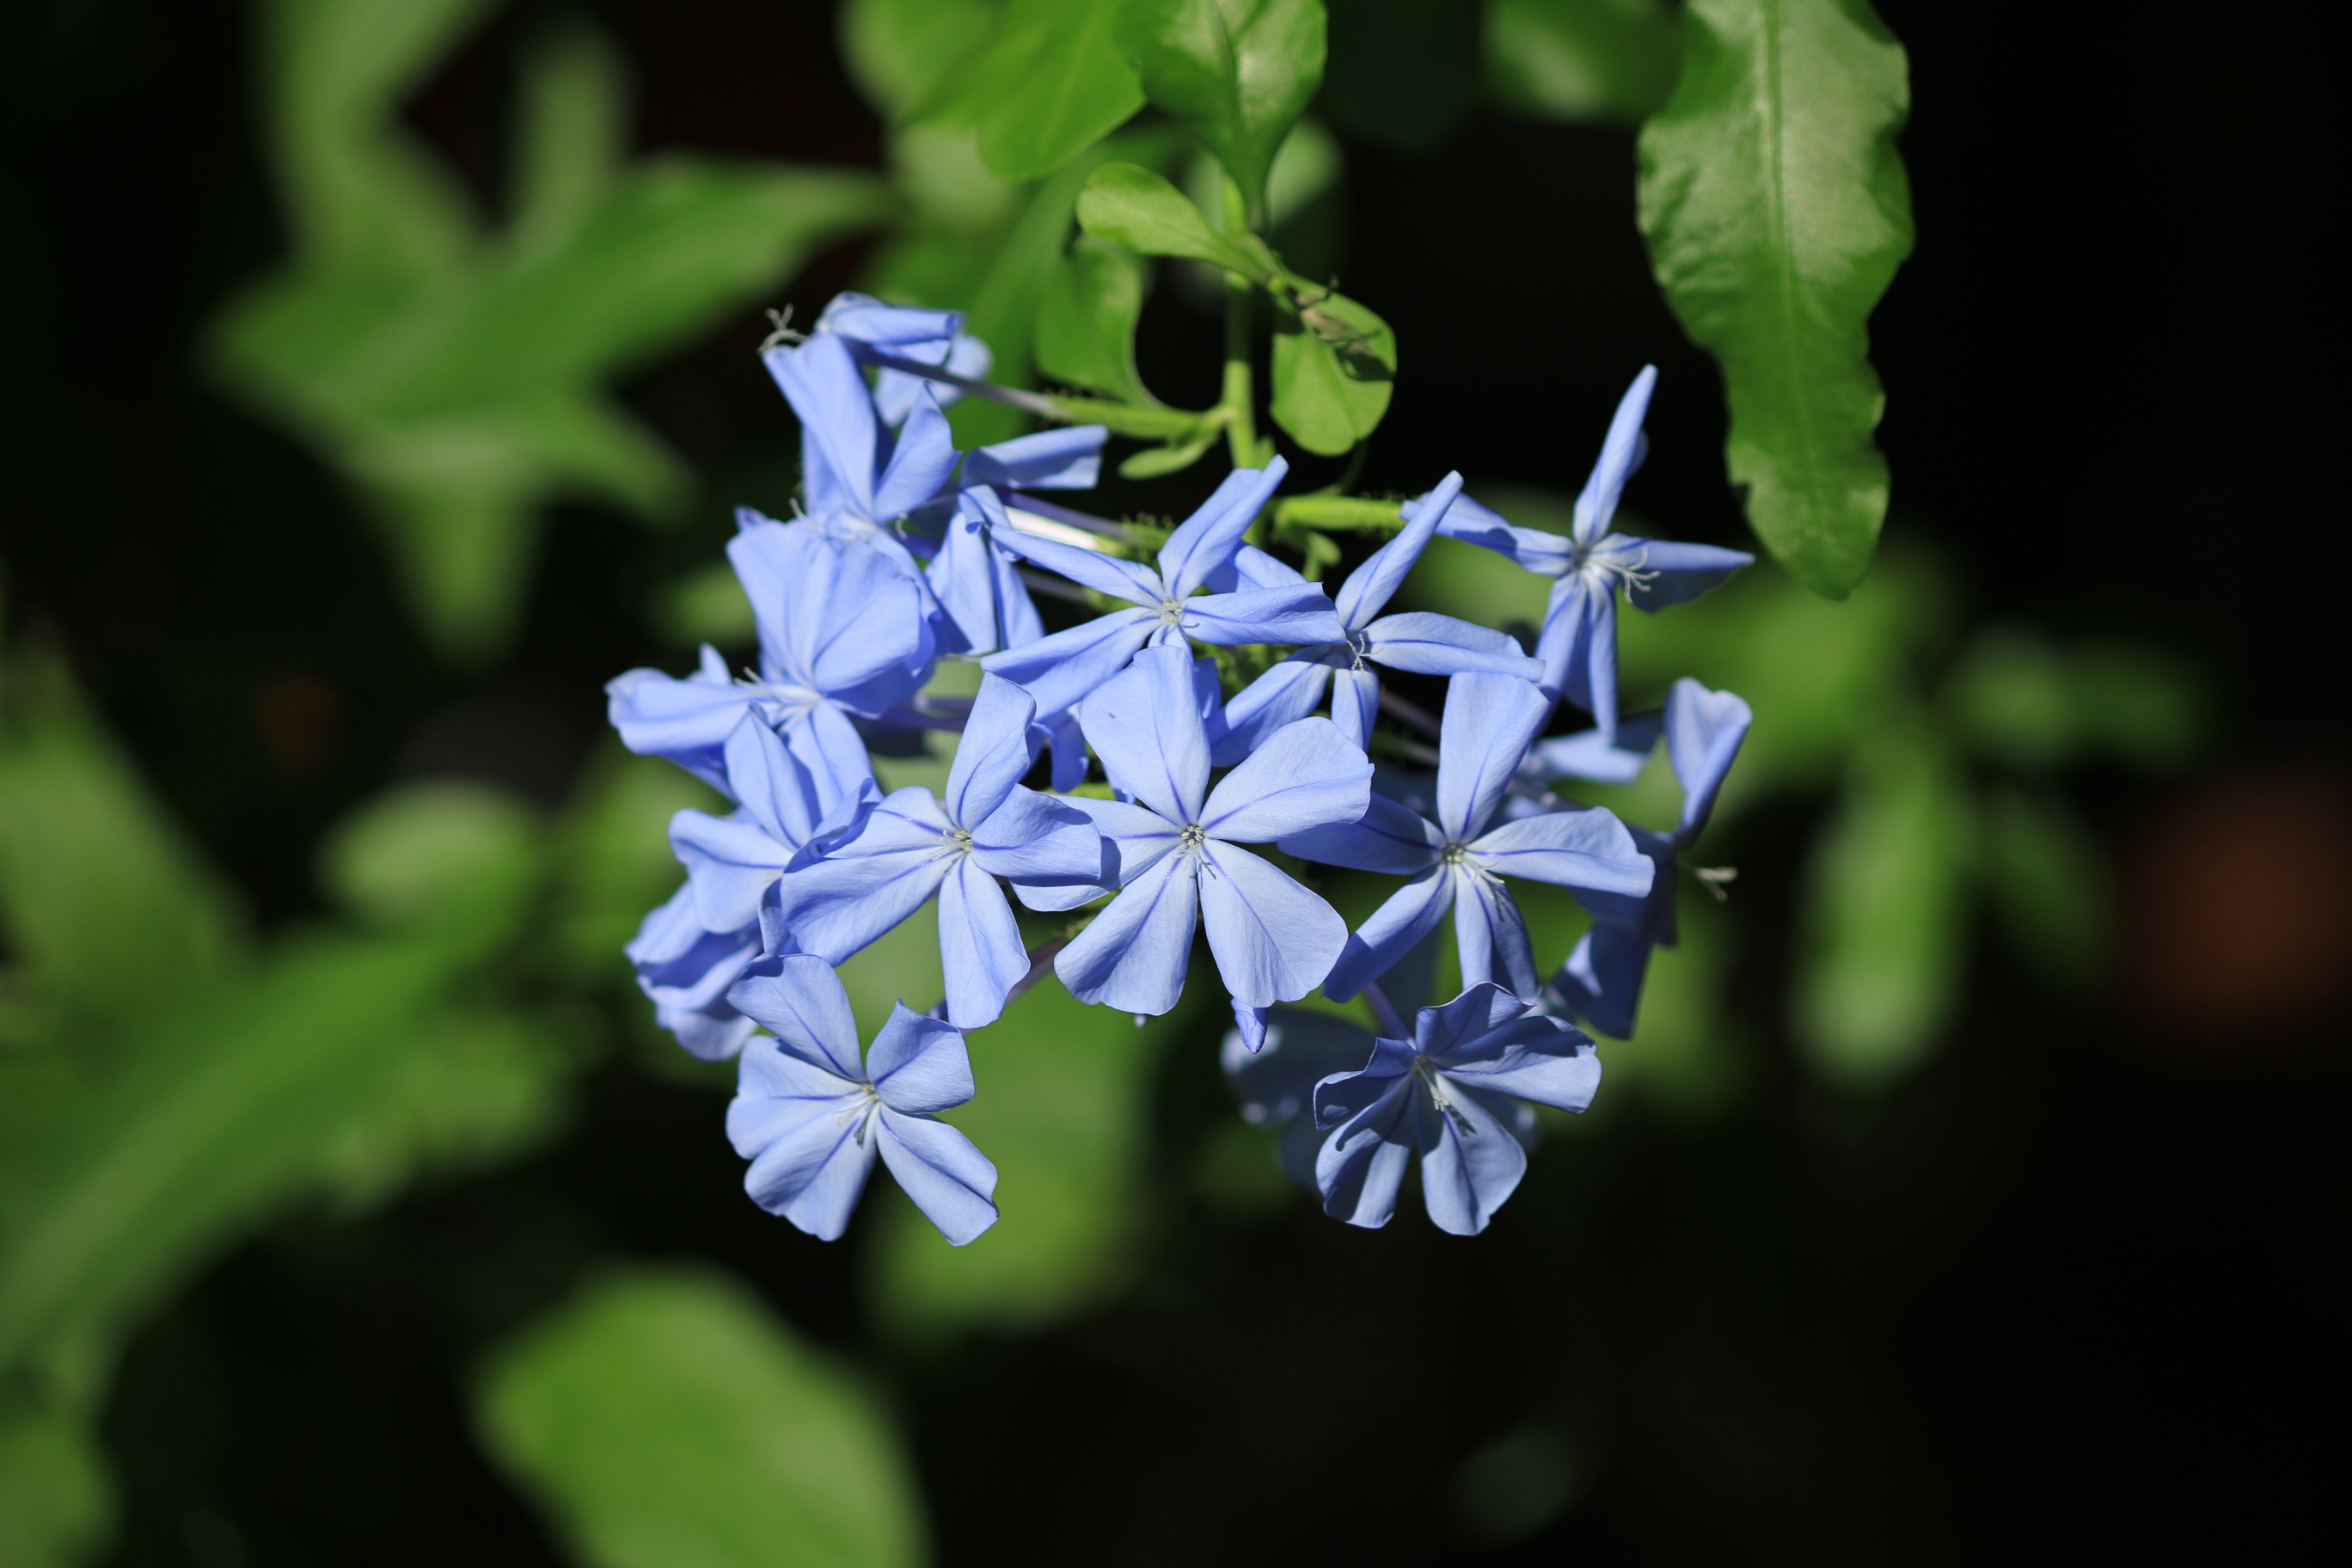
nature, blossom, plant, flower, petal, green, botany, blue, climbing, flora, blue flower, wildflower, creeper, flowering, plumbago, macro photography, flowering plant, plant stem, land plant